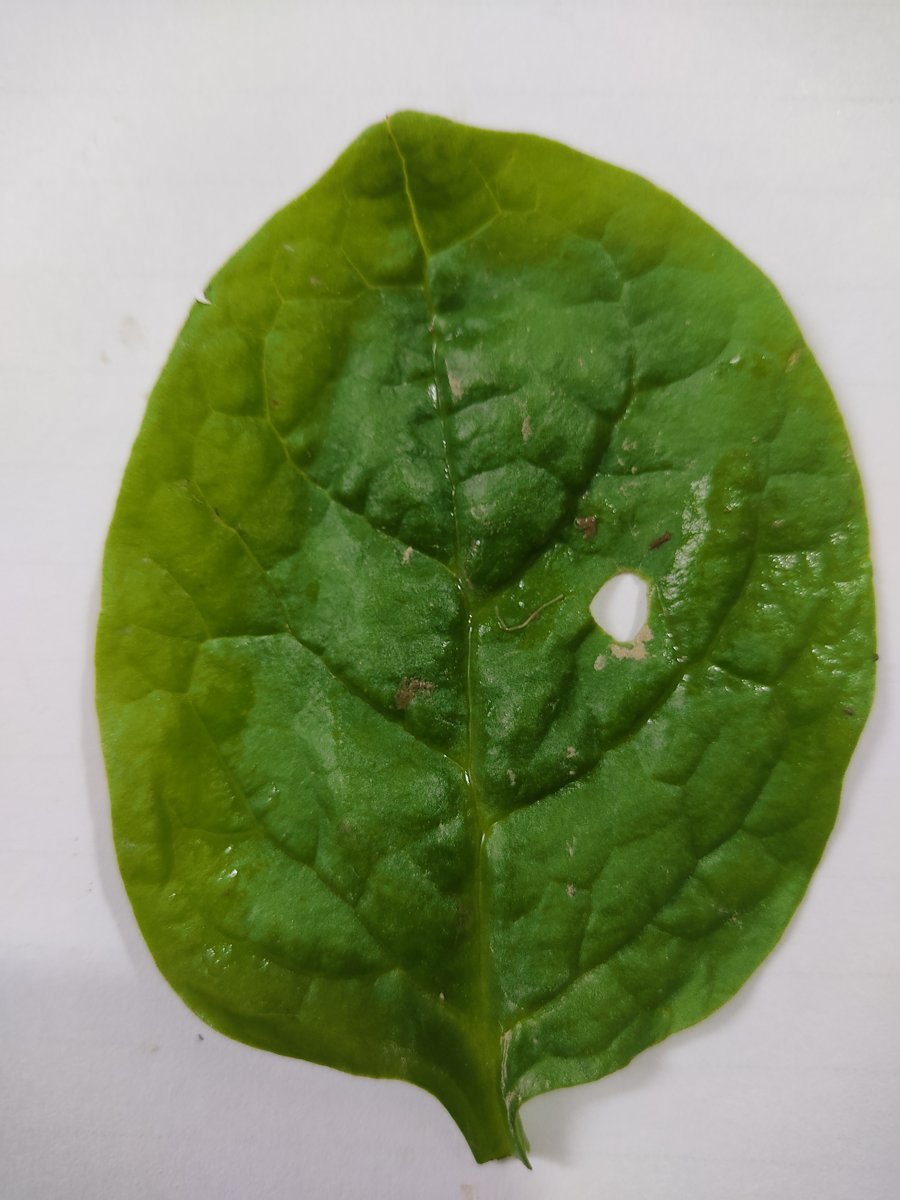
Label: Pest-Damage